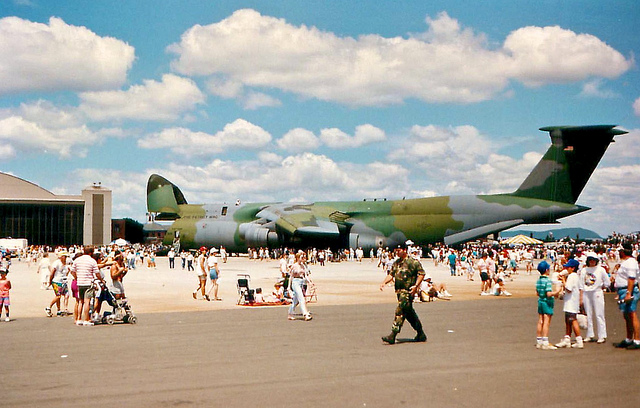
People enjoying inspecting a military aircraft carrier on a sunny day